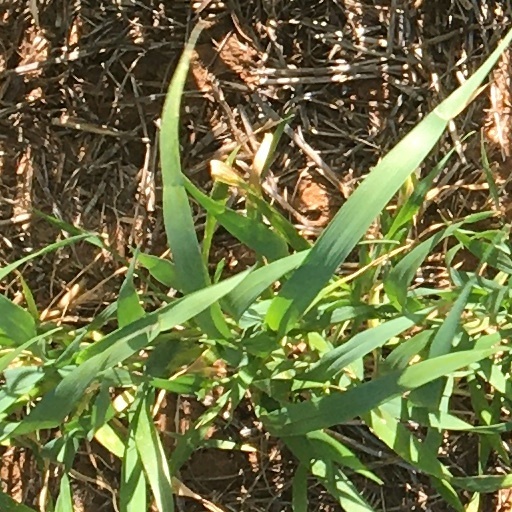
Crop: wheat